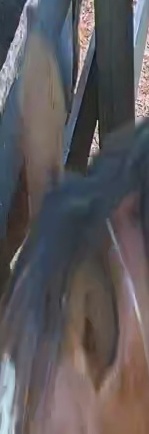
Face region: ears (position_of_ears)
Pain indicator: moderately_present